Leopold Oser

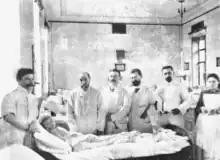
Leopold Oser (second from left) during a medical visit, 1906

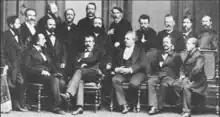
The department heads of the General Polyclinic in Vienna around 1885. From left, seated: Alois Monti, Johann Schnitzler, Robert Ultzmann, Jakob Hock, Samuel Siegfried Karl von Basch; Standing from left:August Leopold von Reuss, Emil Stoffella, Wilhelm Winternitz, Leopold Oser, Anton von Frisch, Hans von Hebra, Ludwig Fürth, Moriz Benedikt, Viktor Urbantschitsch, Max Herz, Anton Wölfler, Ludwig Bandl

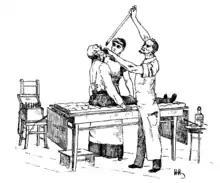
Gastroscopy / esophagoscopy with a rigid tube in 1896, despite the introduction of a flexible gastric tube by Oser in 1875. "About the technique of esophagoscopy", Wiener Klin. Weekly journal (No. 6 and 7, 1896)

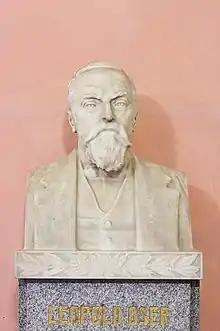
Bust of Leopold Oser in the arcade courtyard of the University of Vienna

After receiving his doctorate, Oser worked for five years as a secondary doctor at the Vienna General Hospital. From 1866, he headed the cholera department there. He was a department head at the General Polyclinic Vienna, which he co-founded in 1872 alongside eleven other doctors, including Heinrich Auspitz, Carl von Rokitansky, Johann Schnitzler, and Wilhelm Winternitz. It was primarily intended for the training of doctors and the care of poorer patients and was financed by its founders and later also from donations. The novelty of the Vienna Polyclinic was that it attempted to cover the entire range of medical disciplines, while foreign polyclinics always focused on individual medical fields. It was thus the first of its kind in Europe.